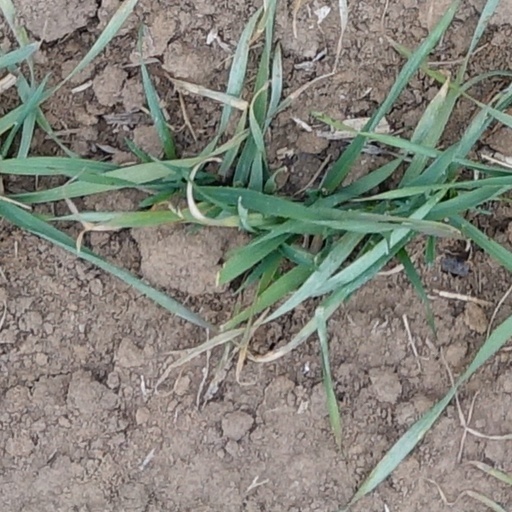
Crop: wheat